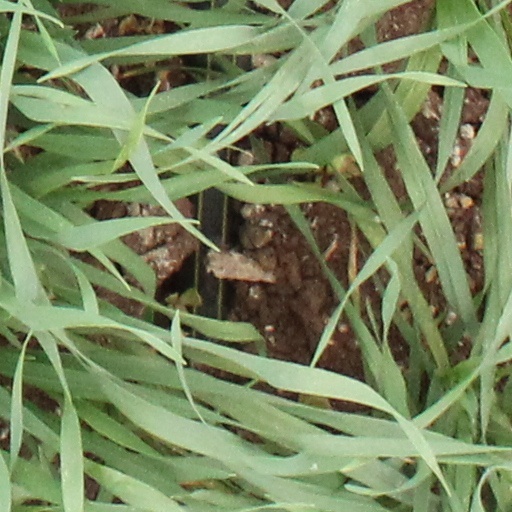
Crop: wheat